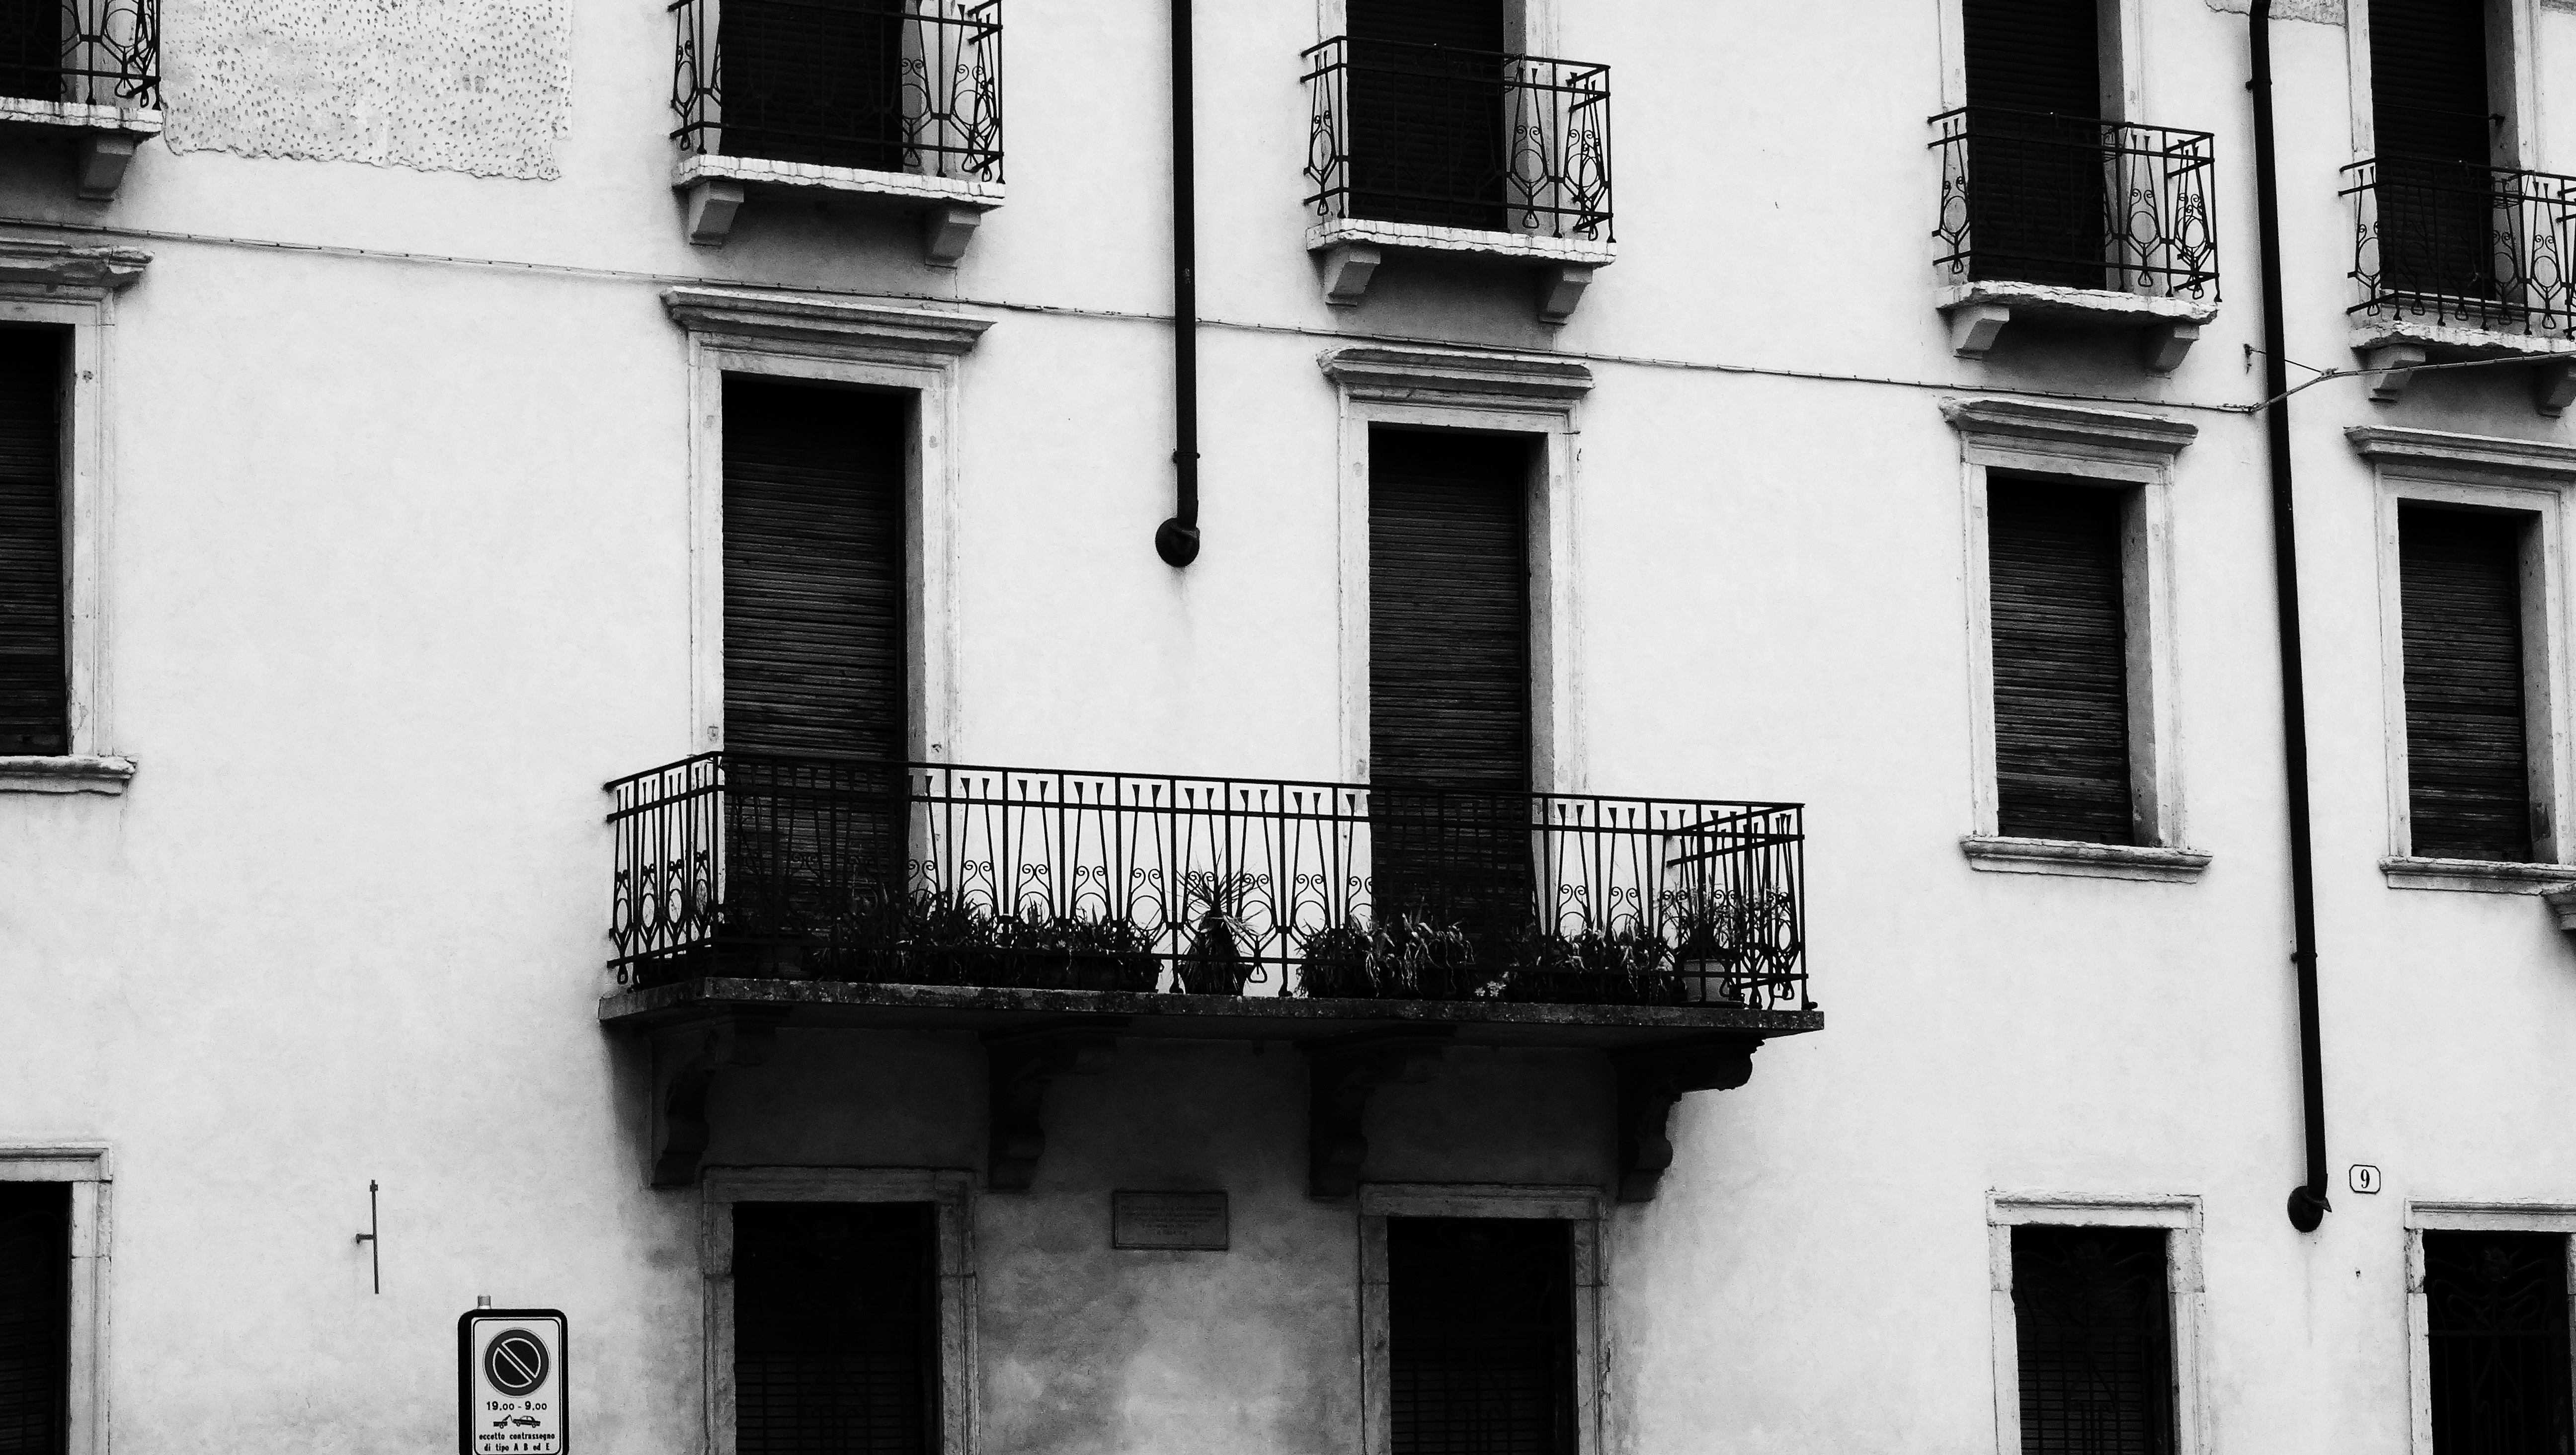
black and white, architecture, road, white, street, house, window, alley, facade, black, monochrome, infrastructure, photograph, history, shape, urban area, monochrome photography